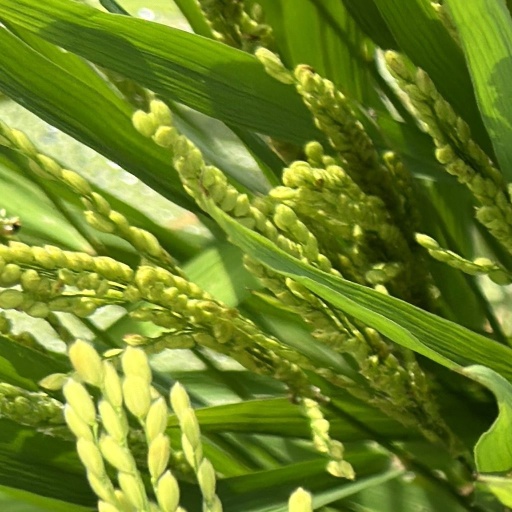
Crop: rice